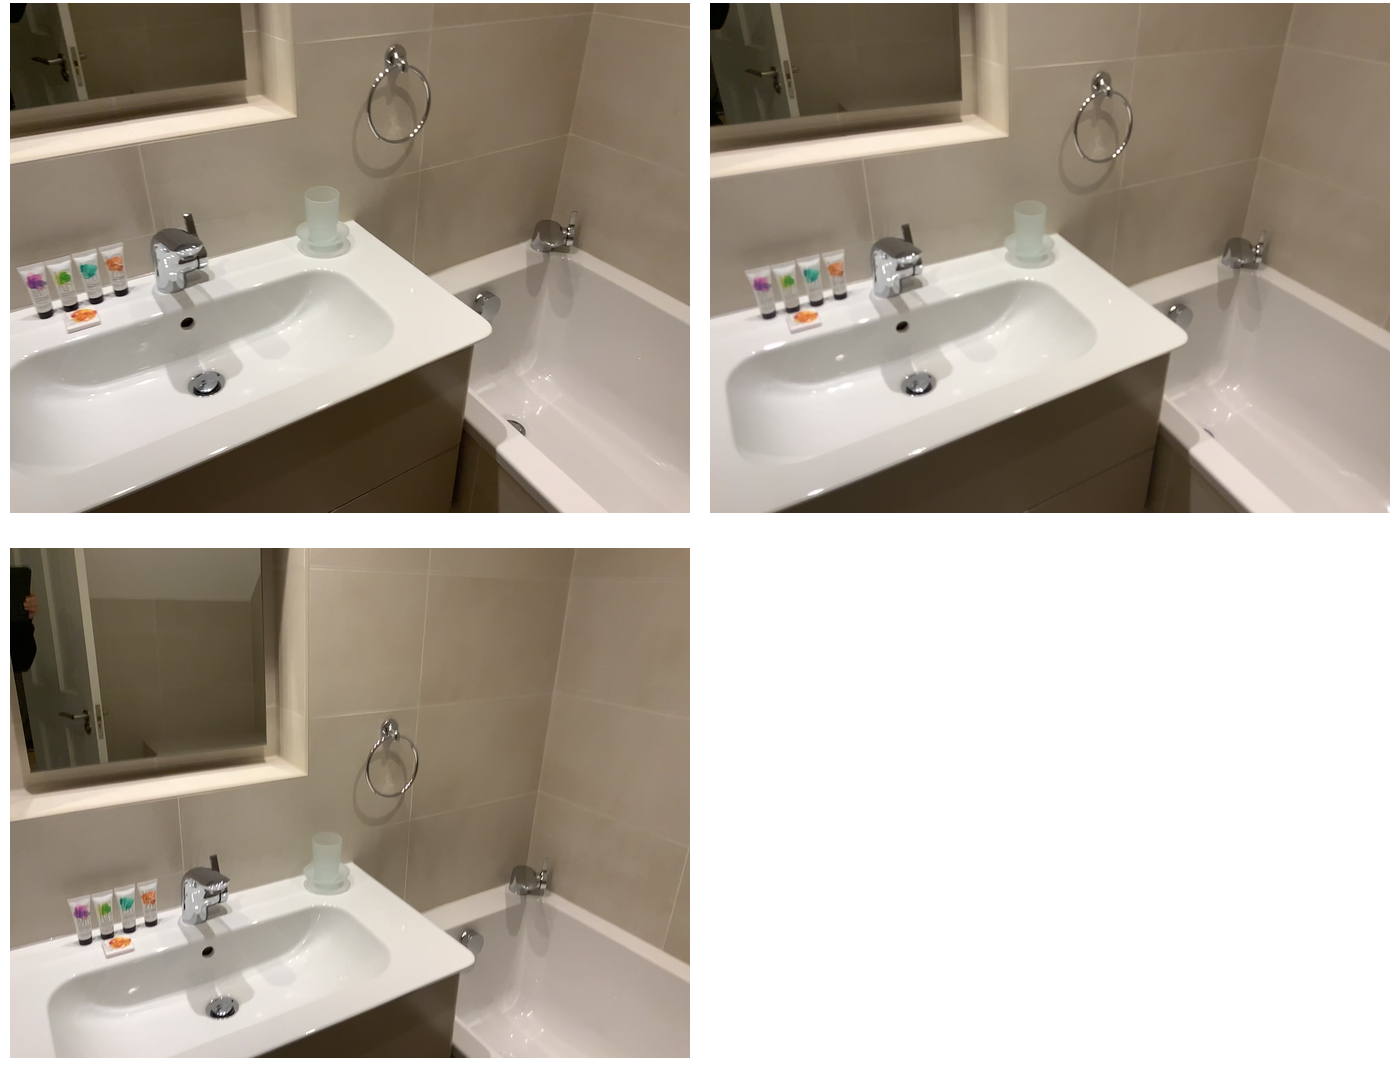Task instruction: Control water flow of the bathroom sink.
Answer: {"task_instruction": "Control water flow of the bathroom sink.", "nodes": ["faucet / handle", "button / knob", "bathroom sink"], "edges": [{"functional_relationship": "control", "object1": "faucet / handle", "object2": "bathroom sink", "spatial_relations": ["higher_than", "close"], "is_touching": true}, {"functional_relationship": "control", "object1": "button / knob", "object2": "bathroom sink", "spatial_relations": ["close", "lower_than"], "is_touching": true}], "action_type": "press", "function_type": "water_flow_control"}